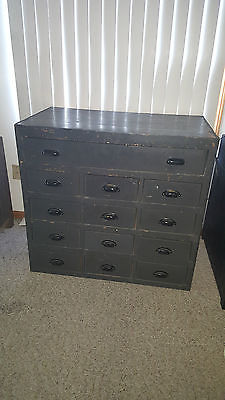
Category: cabinet